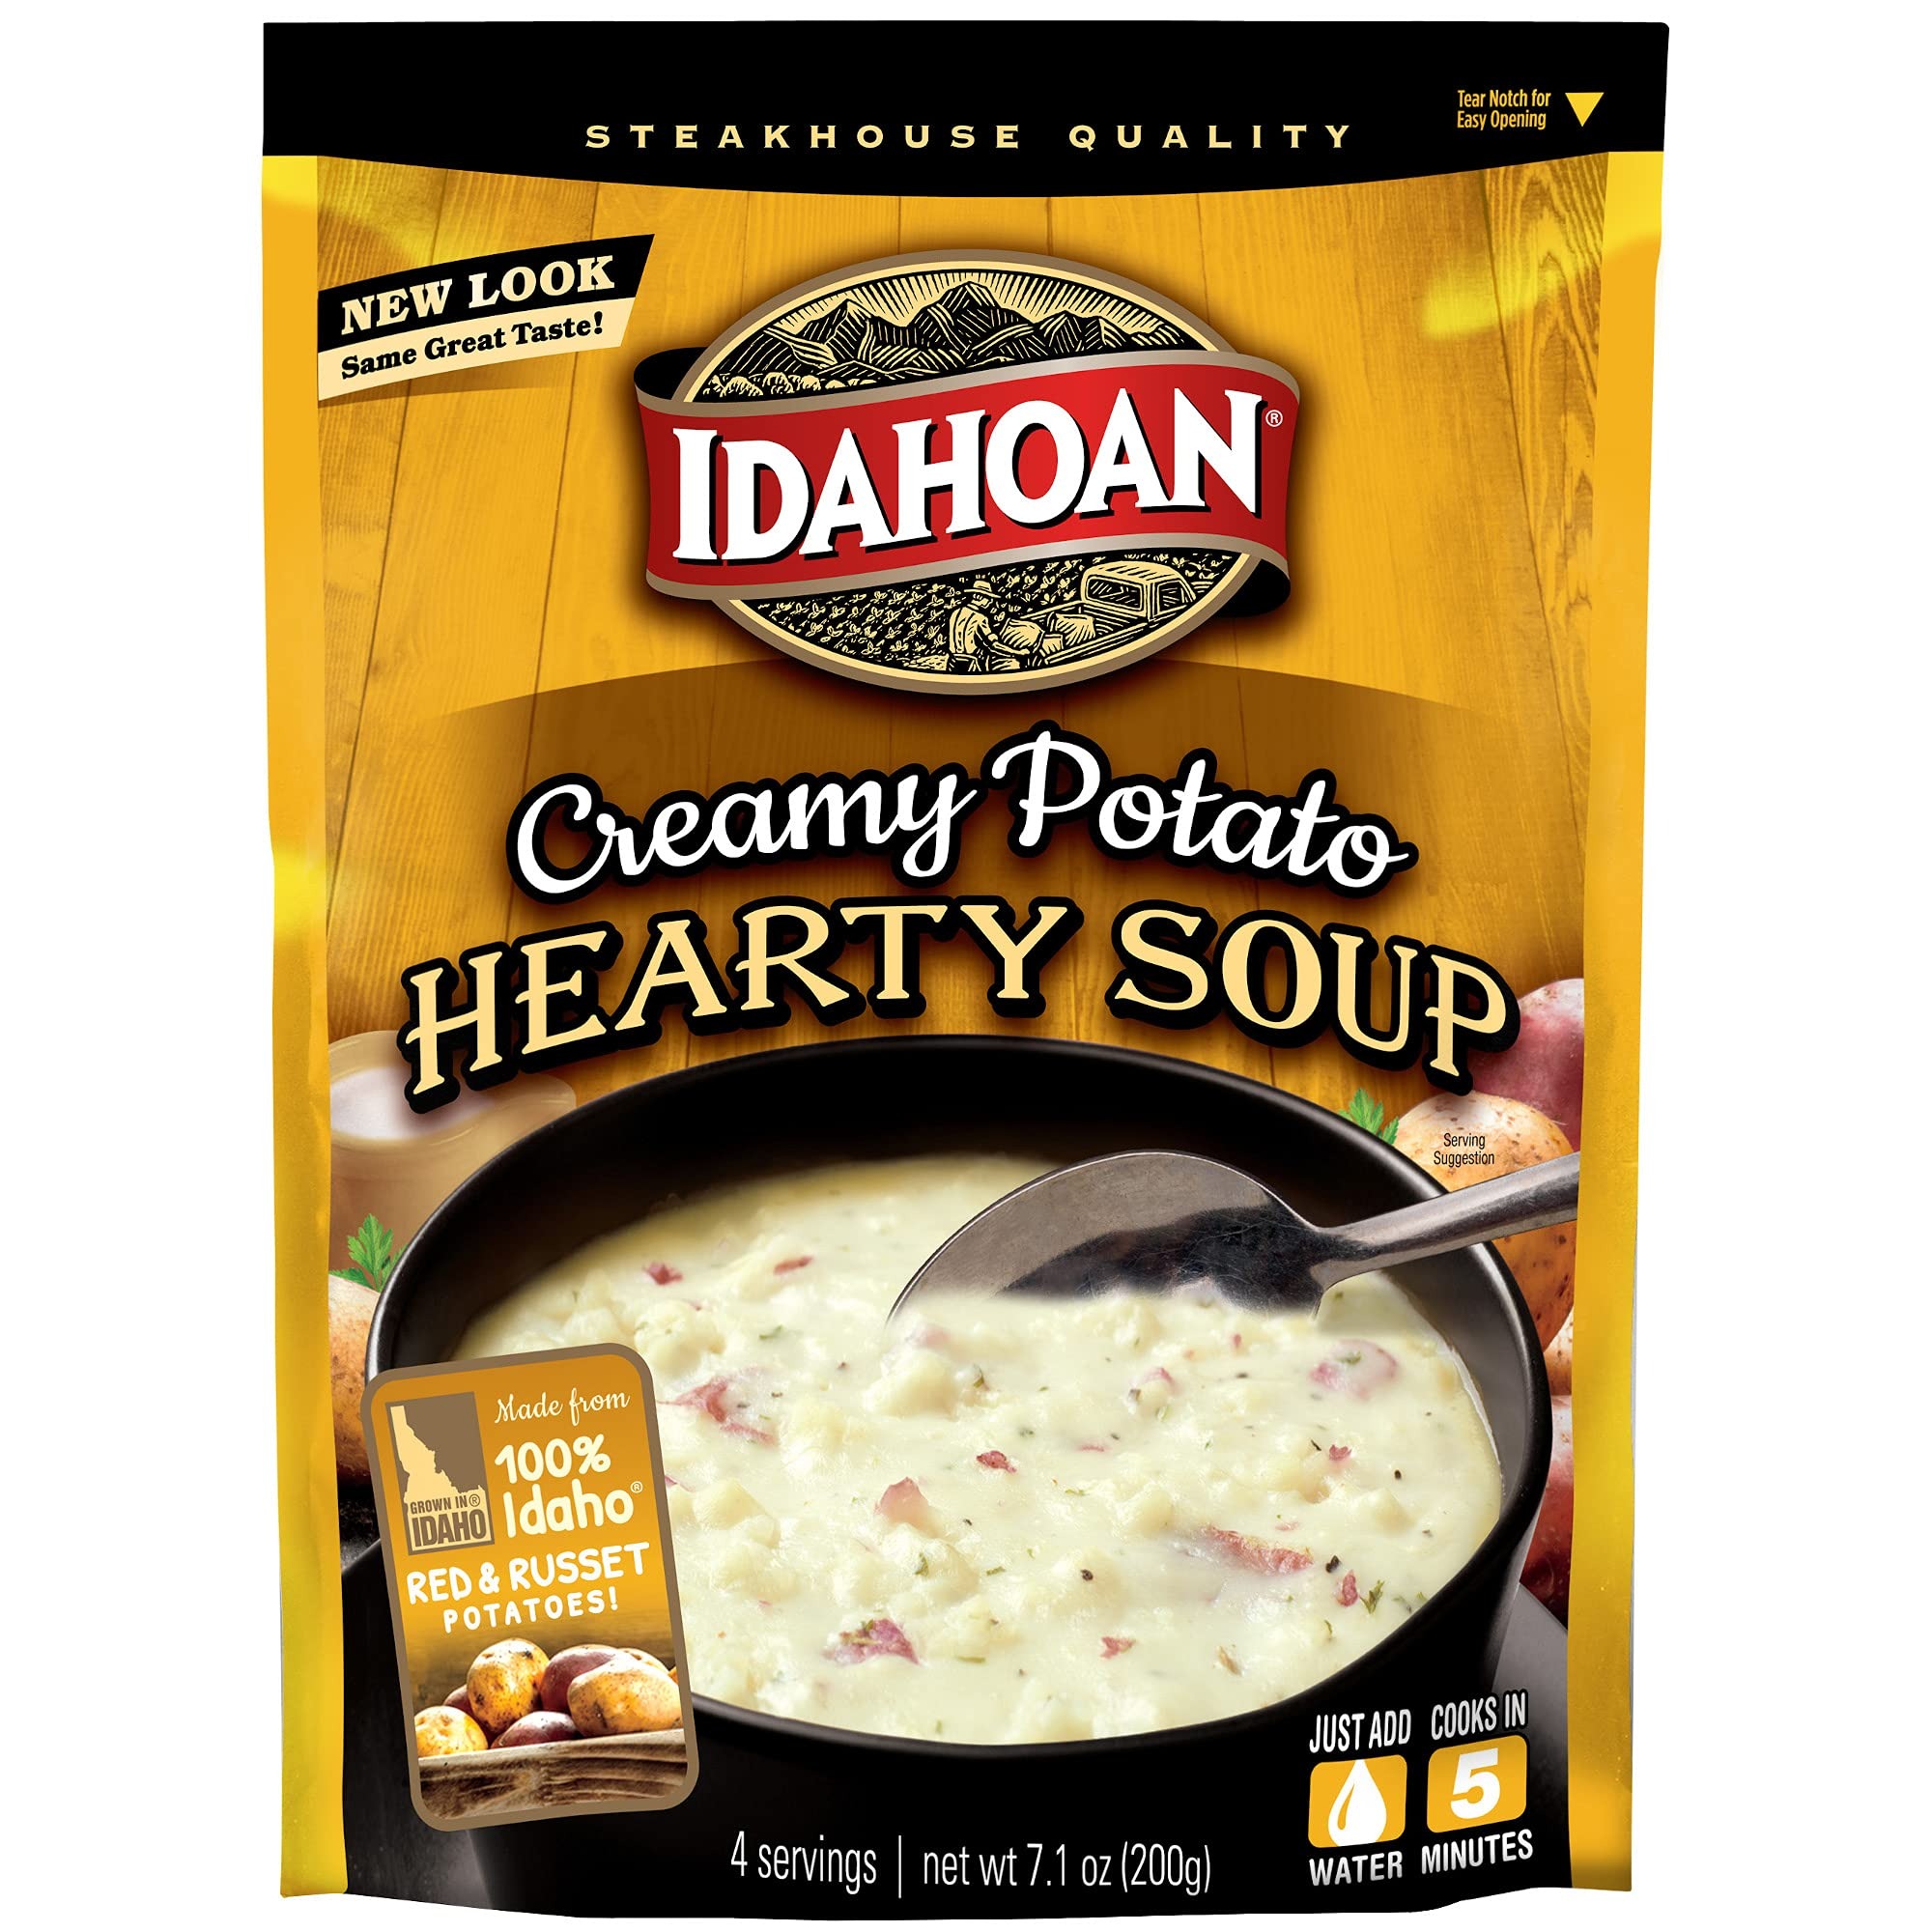
Item Name: Idahoan Creamy Potato Hearty Soup, 7.1 Ounce
Bullet Point 1: Gluten Free
Bullet Point 2: Made with 100% real Idaho potatoes
Bullet Point 3: Quick and Easy
Bullet Point 4: Made in USA
Value: 7.1
Unit: Fl Oz

Price: 3.49